Describe the emotion expressed in this image:  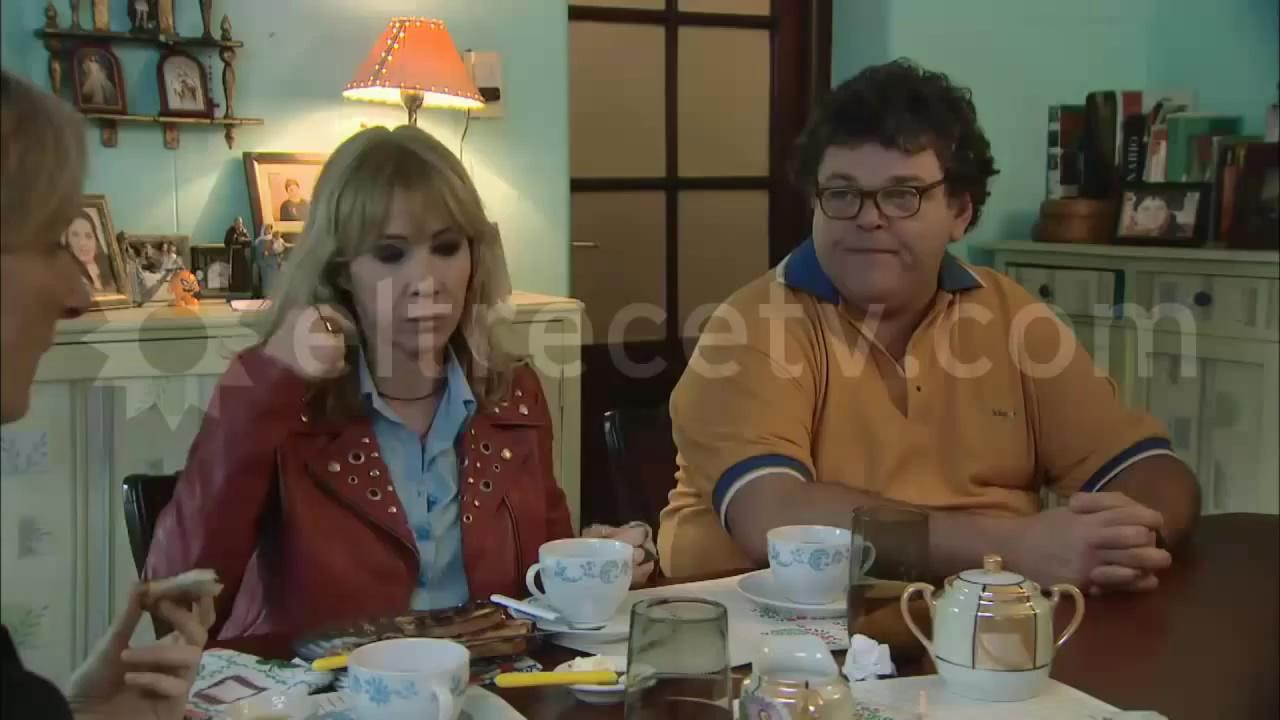
This person displays Fear, valence and arousal with low intensity.